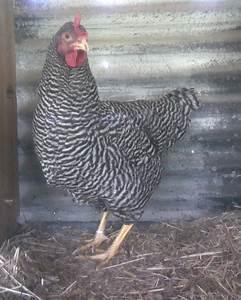
chicken